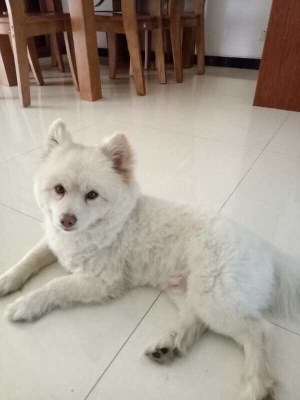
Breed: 1936-n000005-Pomeranian